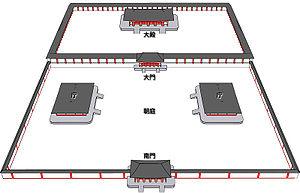
La période d'Asuka désigne la période de l'histoire japonaise qui s'écoule du milieu du VIᵉ siècle jusqu'à 710. Elle fait suite à la période Kofun — bien que son début puisse se chevaucher avec la période Kofun — et précède l'époque de Nara. La période Kofun et la période Asuka qui la suit sont parfois désignées collectivement comme la période Yamato. L'époque d'Asuka est marquée par l'arrivée du bouddhisme dans l'archipel japonais, ainsi que par l'influence des cultures coréenne et chinoise dans l'archipel.
Asuka-kyō est une des capitales impériales du Japon au cours de la période Asuka, qui tient son nom de cet endroit. Elle est située dans l'actuel village d'Asuka.